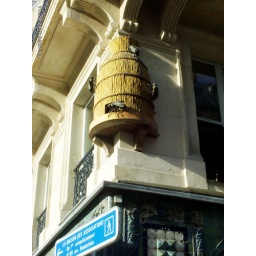
On the building above the street sign, corner of Rue Pierre Lescot.